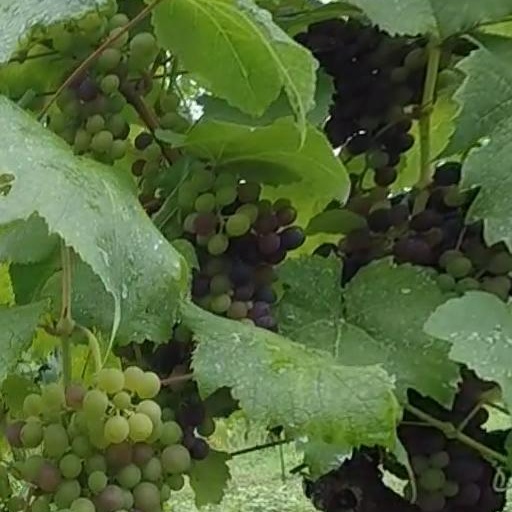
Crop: grape